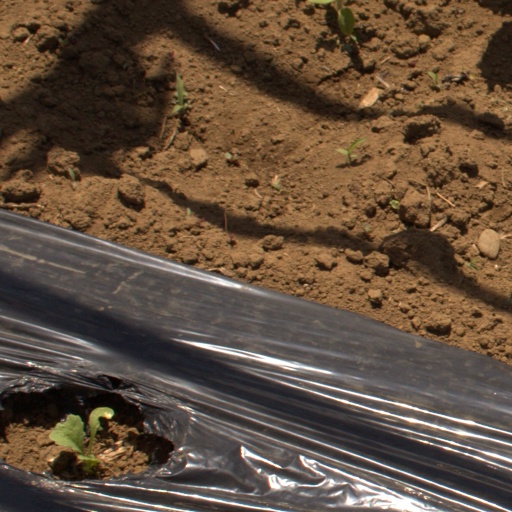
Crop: Jerusalem artichoke